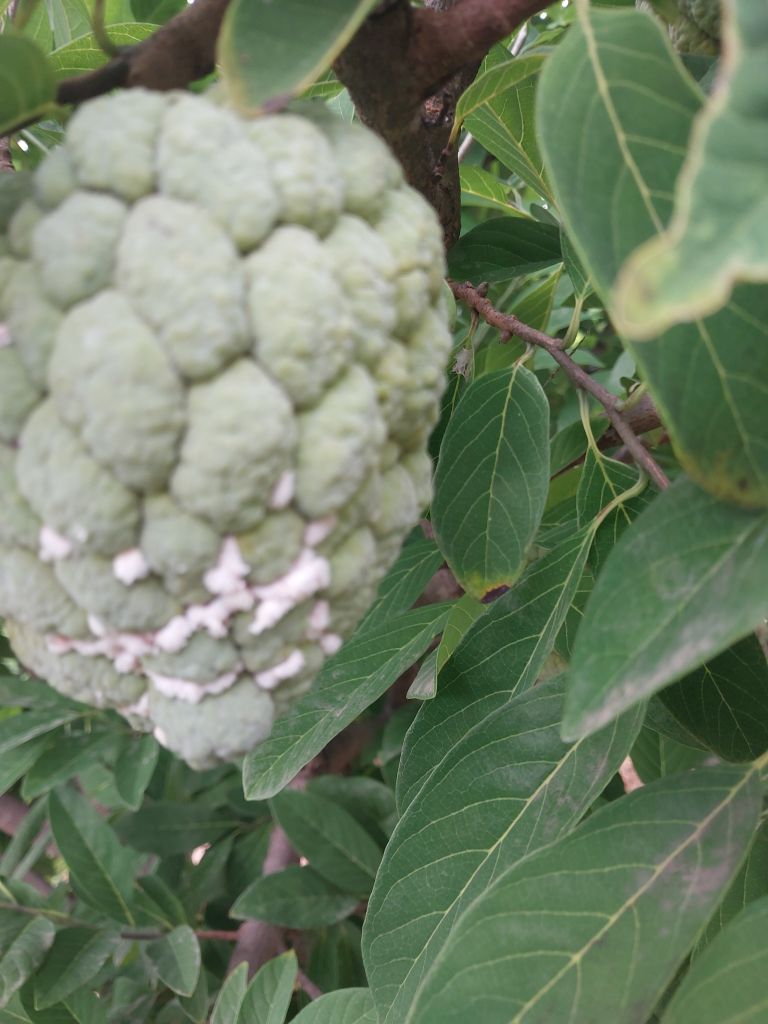
Disease label: Mealy Bug